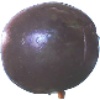
Label: Passion Fruit 1